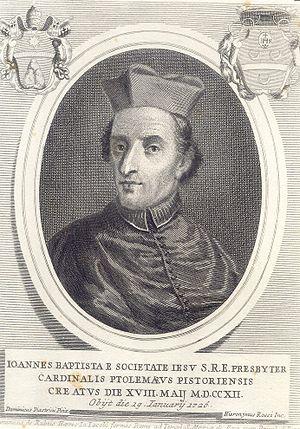
Giovanni Battista Tolomei, né le 3 décembre 1653 à Gamberaia entre Pistoia et Florence, dans le Grand-duché de Toscane et décédé le 19 janvier 1726 à Rome) était un prêtre jésuite italien, orientaliste, philosophe et théologien. il fut fait cardinal en 1712, sans recevoir la consécration épiscopale.